M7 highway (Azerbaijan)

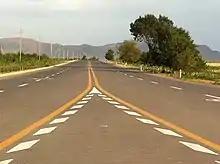
M7 Highway

Nakhchivan Autonomous Republic has Azerbaijan's only land border with Türkiye, measuring 17.7 km, and acts as one of the gateways from Türkiye to South Caucasus and to Central Asia in terms of commerce and logistics.